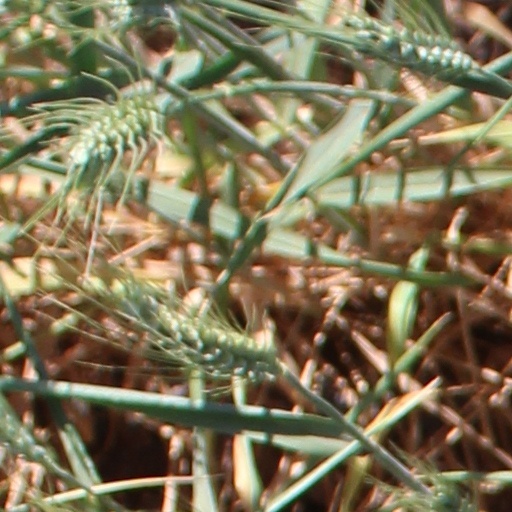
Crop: wheat